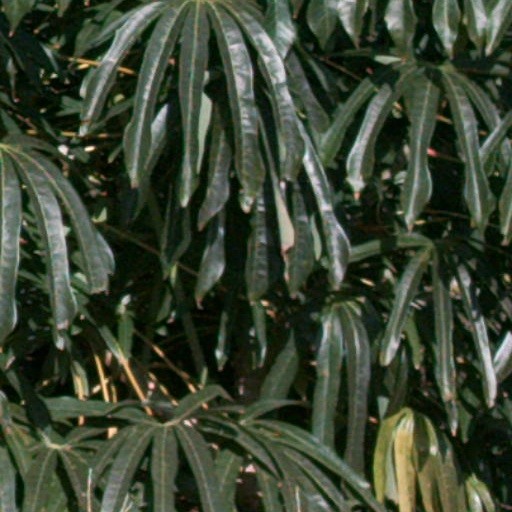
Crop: cassava